Siamun

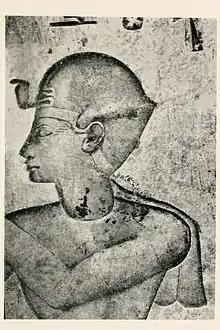
Siamun on a relief, from Memphis

Neterkheperre or Netjerkheperre-Setepenamun Siamun was the sixth pharaoh of Egypt during the Twenty-first Dynasty. He built extensively in Lower Egypt for a king of the Third Intermediate Period and is regarded as one of the most powerful rulers of the Twenty-first Dynasty after Psusennes I. Siamun's prenomen, Netjerkheperre-Setepenamun, means "Divine is The Manifestation of Ra, Chosen of Amun" while his name means 'son of Amun.'